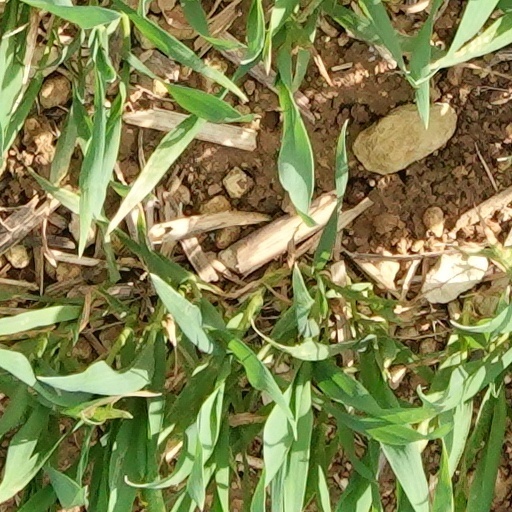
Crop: wheat